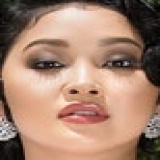
diễn viên Lana Condor